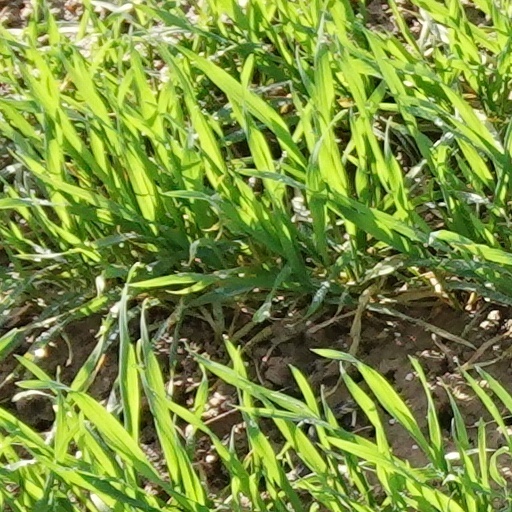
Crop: wheat